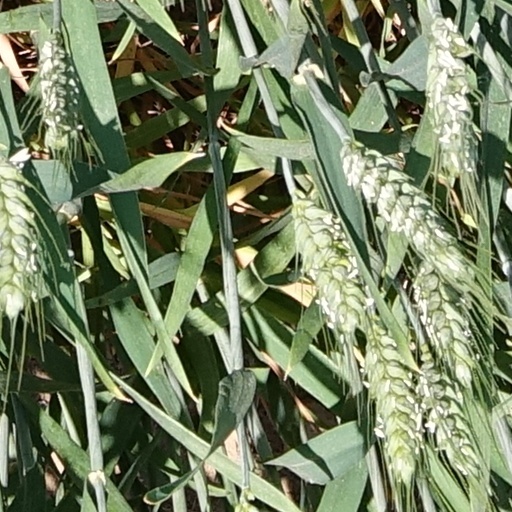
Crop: wheat